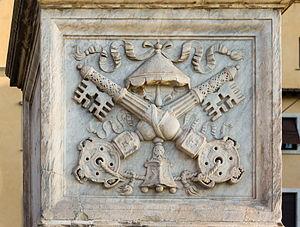
Sede vacante est l’expression latine utilisée pour qualifier la période durant laquelle le siège d’un diocèse ou le Saint-Siège sont vacants ; dans ce dernier cas, c'est la vacance du Siège apostolique.